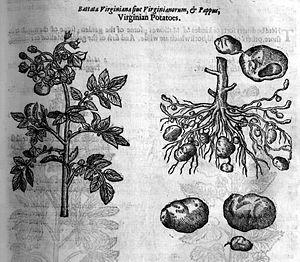
La cuisine de la pomme de terre, tubercule consommé depuis plus de 8 000 ans, ne s’est véritablement développée qu’après le XVIᵉ siècle, et a mis près de trois siècles pour s'imposer dans certaines contrées. Au XXᵉ siècle, cette cuisine se pratique sur tous les continents, car la pomme de terre, source de glucides, de protéines et de vitamine C, facile à cultiver, devient l’un des aliments de base de l’humanité ; le mode de préparation peut cependant en modifier la valeur nutritionnelle.